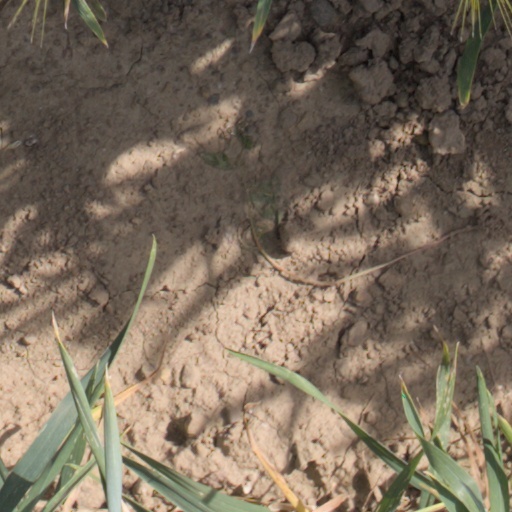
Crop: wheat